Fernando Wood

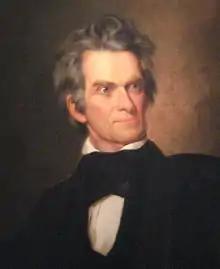
Wood's career and Southern sympathies were nurtured by Senator and later Secretary of State John C. Calhoun.

In need of funds and expecting his first child, Wood left politics after 1842 to reopen his ship chandler firm on the East River, announcing to his friends that he was "entirely out of politics."